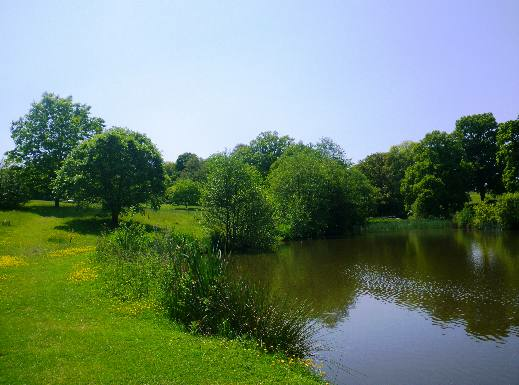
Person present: No